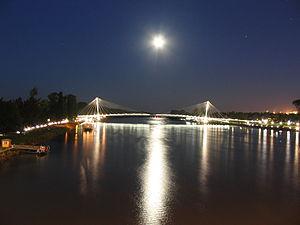
La passerelle Mimram ou passerelle des Deux Rives est une passerelle pour piétons et cyclistes qui relie les deux parties du jardin des Deux Rives situées de chaque côté du Rhin, entre la ville française de Strasbourg et la ville allemande de Kehl.